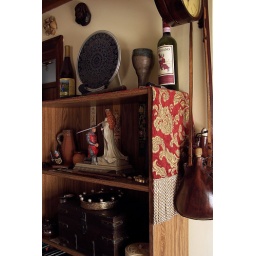
Another shelf in my office